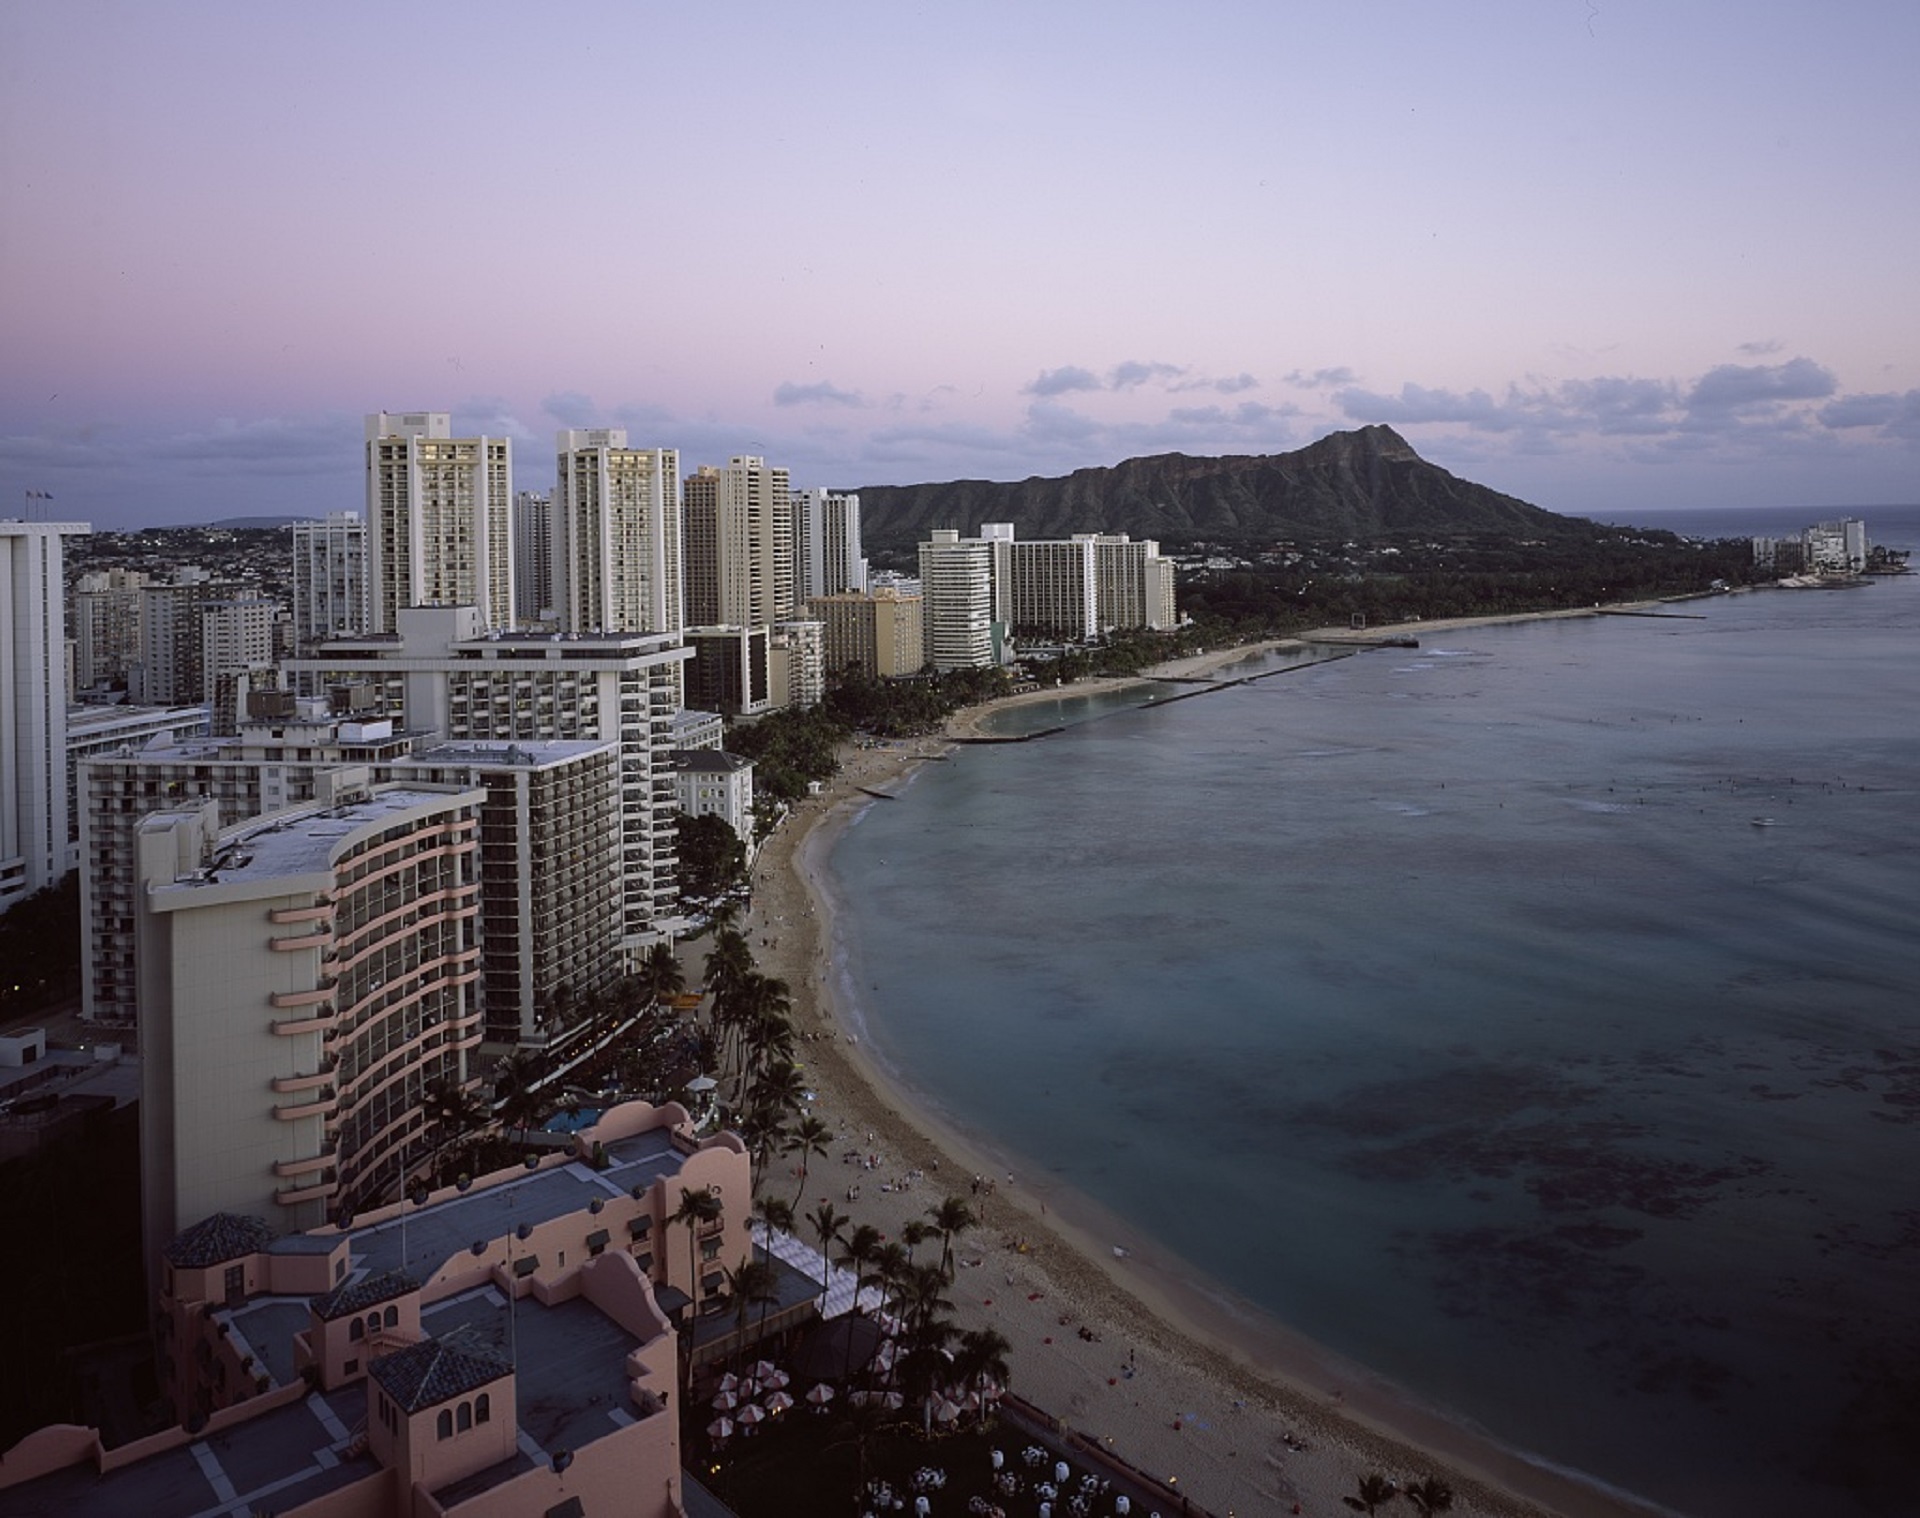
beach, landscape, sea, coast, water, ocean, horizon, sunset, skyline, morning, city, skyscraper, river, cityscape, panorama, downtown, vacation, dusk, evening, reflection, tropical, bay, island, landmark, hawaii, tourism, waterway, lights, hawaiian, waikiki, oahu, honolulu, diamond head, aerial photography